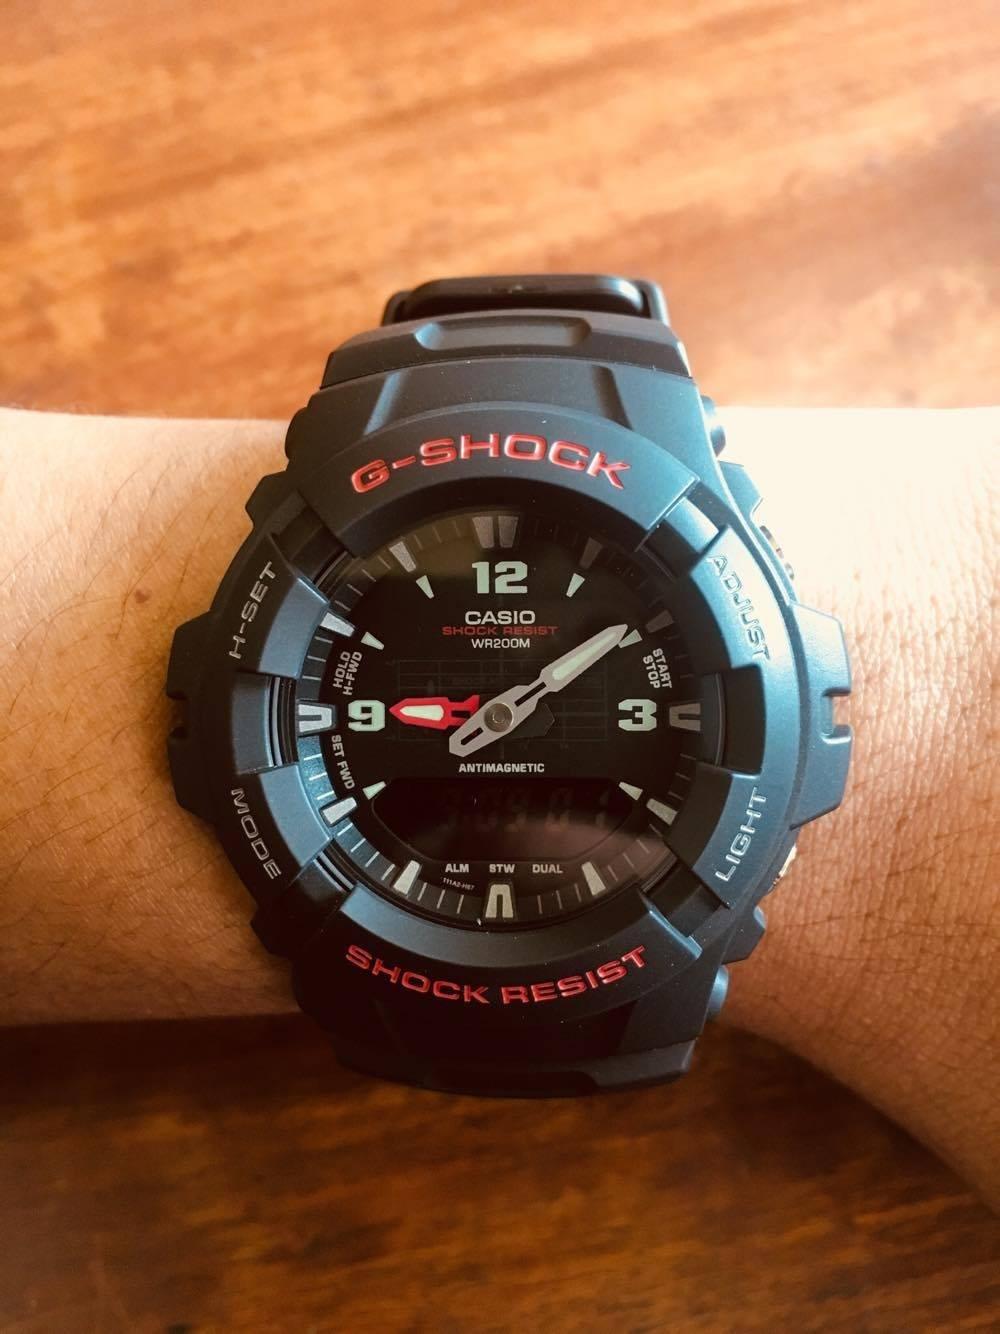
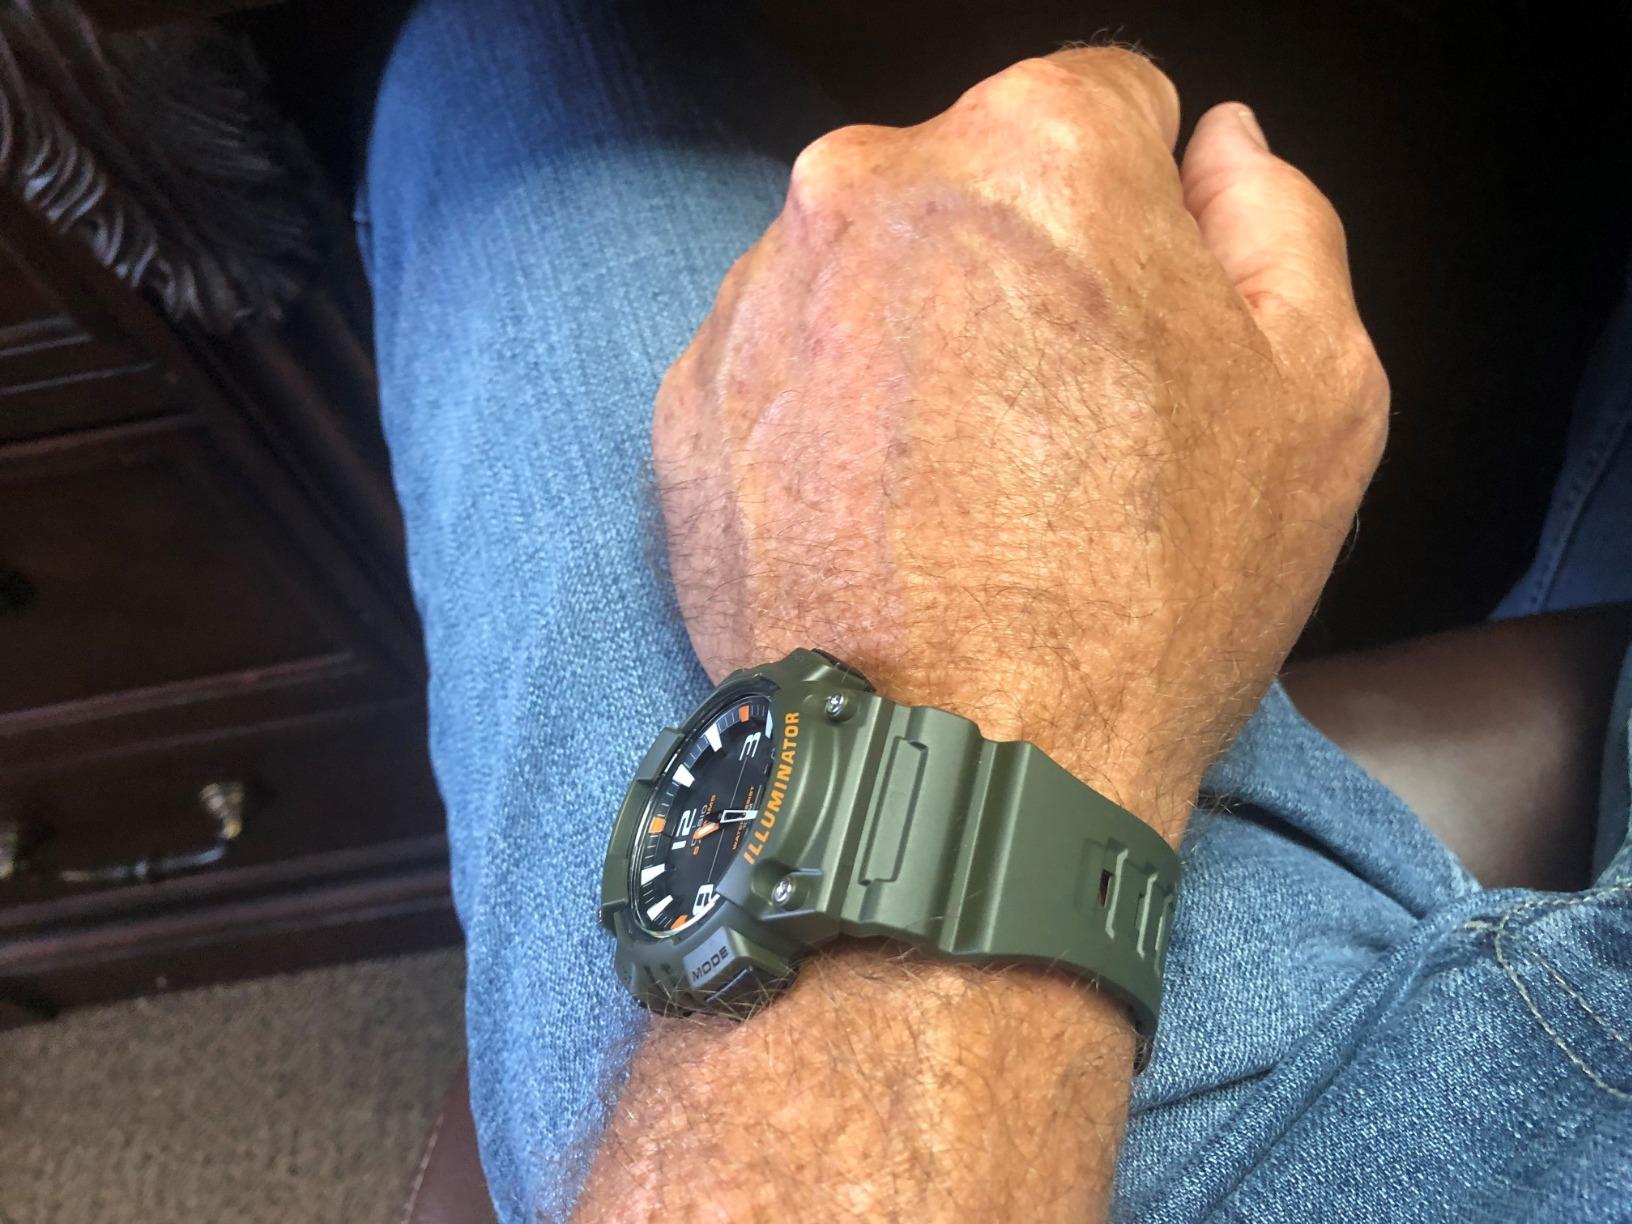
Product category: accessories_watch
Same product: no